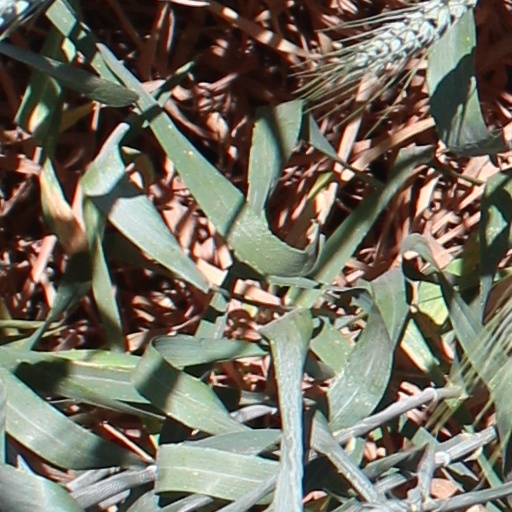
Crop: wheat